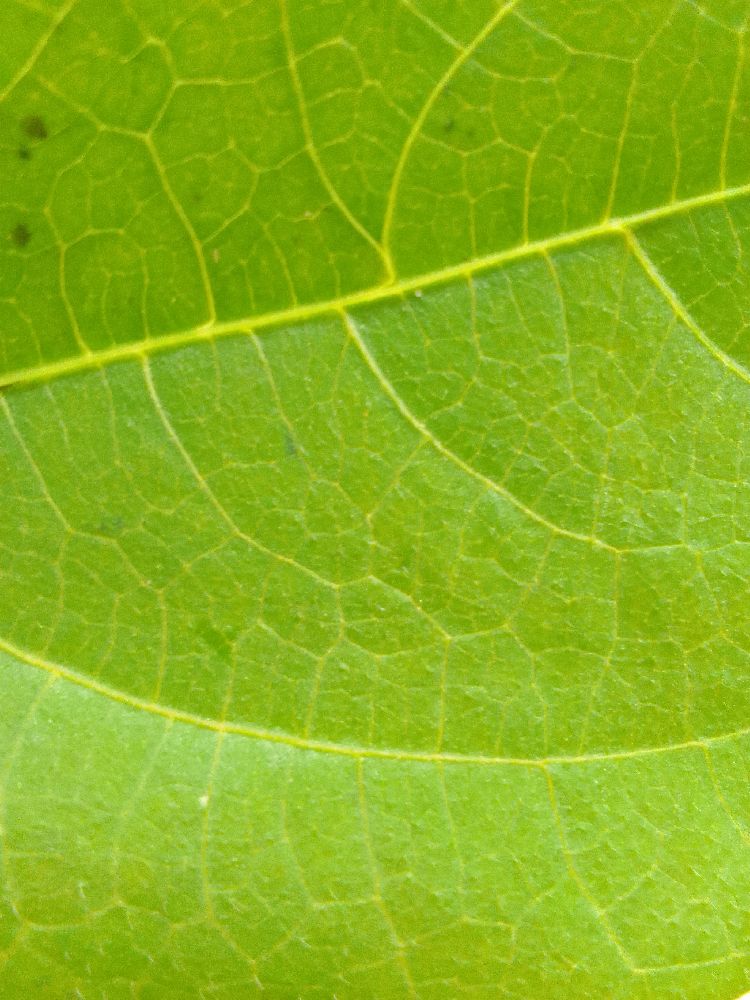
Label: healthy